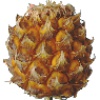
Label: pineapple_mini